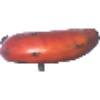
Label: red_banana